Dave Kruger

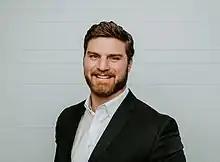
Dave Kruger

He is the son of Paul and Jennifer Kruger, and has three brothers and two sisters. His brother Paul Kruger currently plays defensive end for the New Orleans Saints and his younger brother Joe Kruger is a defensive end for the Pittsburgh Steelers. He is now president of Kruger Real Estate Group and advises as personal coach for individuals.